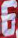
Number: 6